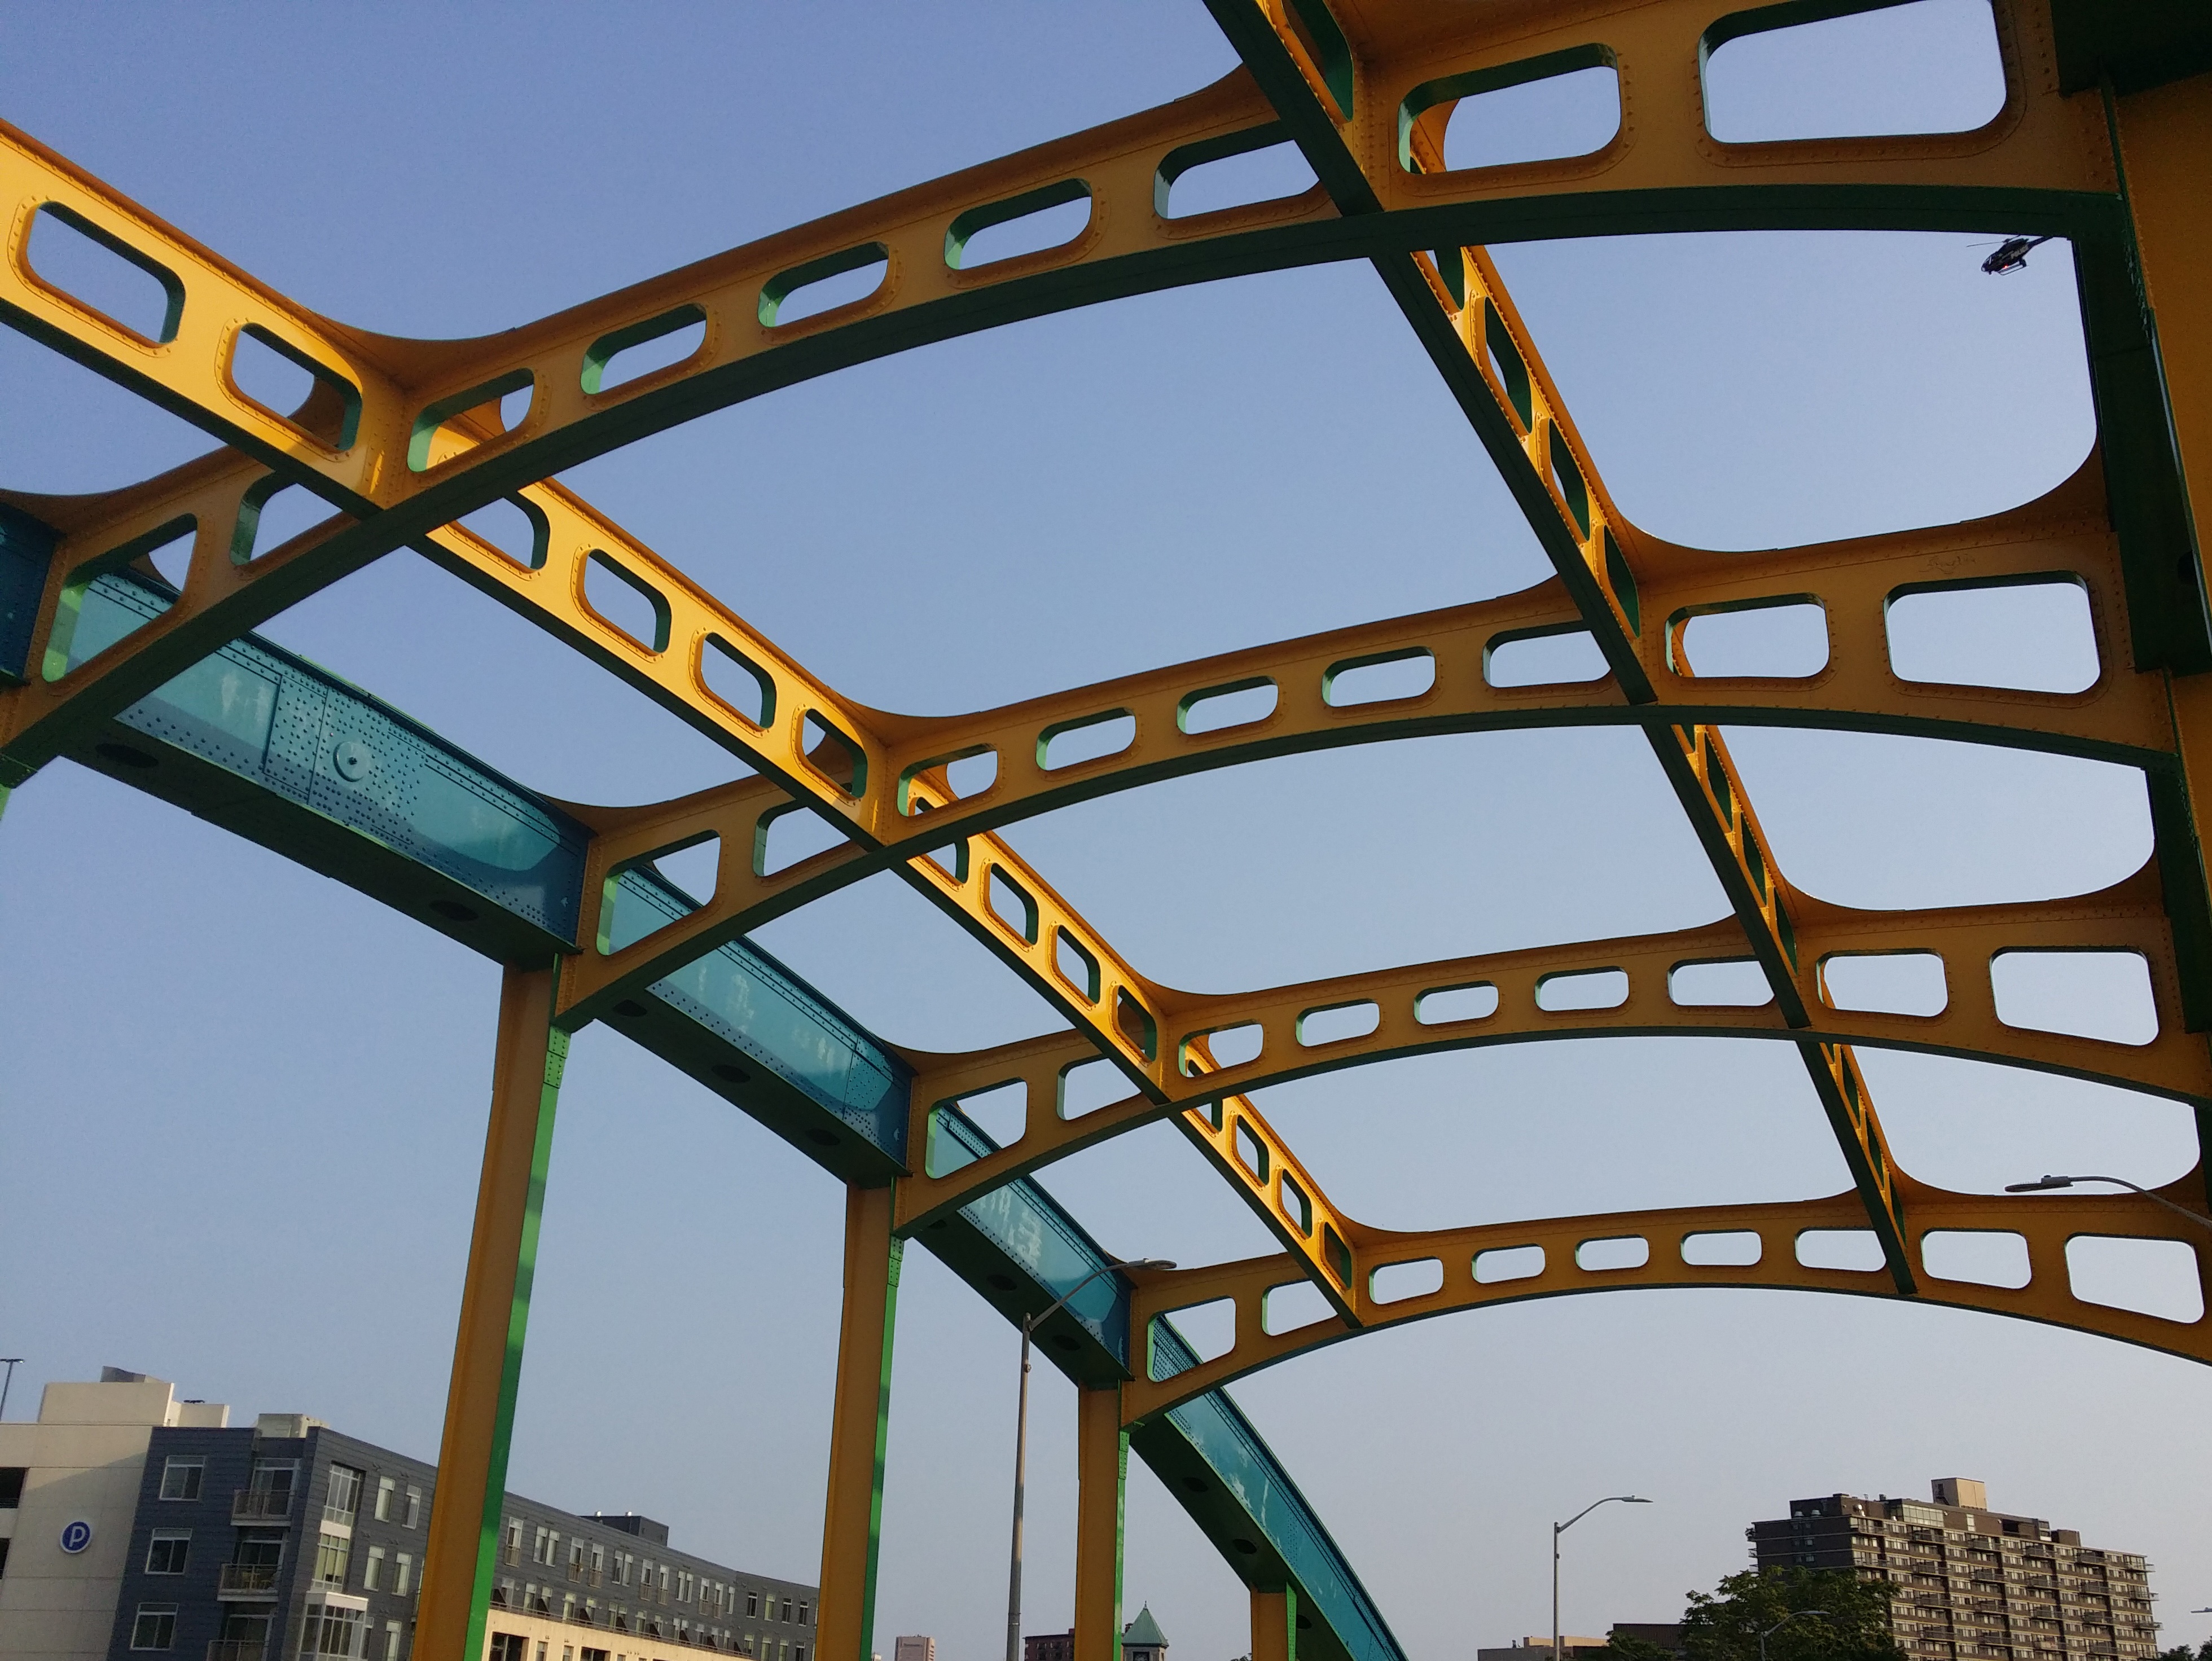
architecture, bridge, building, city, urban, overpass, cityscape, arch, amusement park, park, skyway, amusement ride